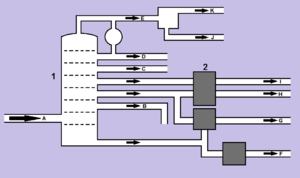
Les produits pétroliers sont des dérivés utilisables du pétrole brut issus de son raffinage. Contrairement aux composés pétrochimiques, qui sont des composés chimiques de base, les produits pétroliers sont des mélanges complexes. La majorité du pétrole est converti en produits pétroliers dont plusieurs types de carburants.